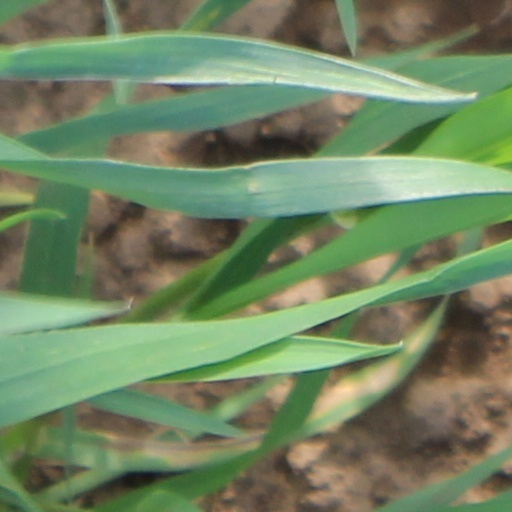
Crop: wheat